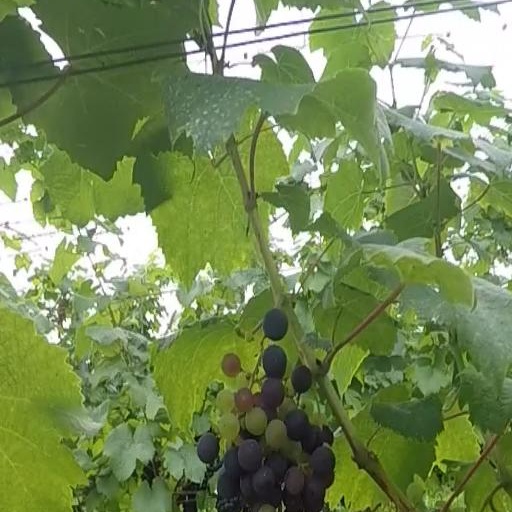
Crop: grape